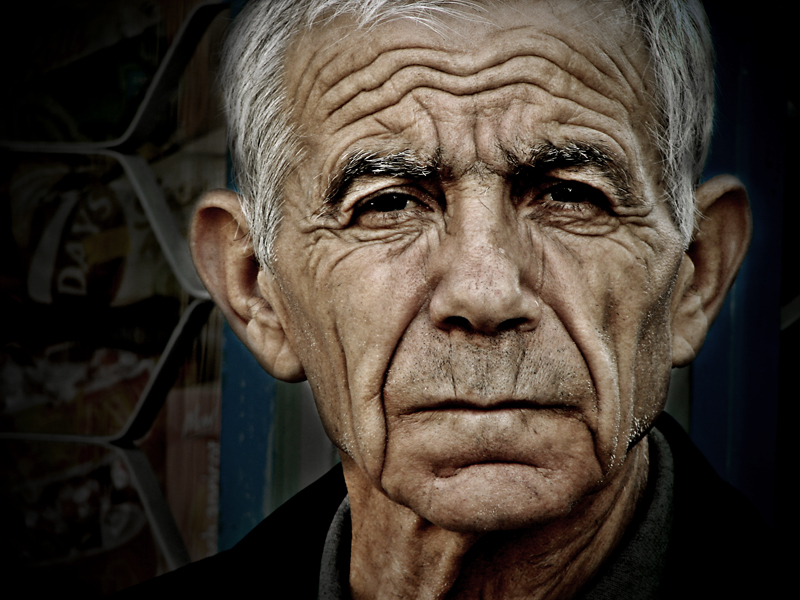
Gender: men